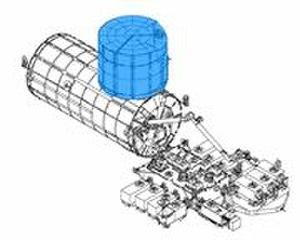
Le JEM, baptisé Kibō est un ensemble de composants et modules à vocation scientifique de la Station spatiale internationale développé par l'Agence d'exploration aérospatiale japonaise. Ces composants sont mis en orbite dans le cadre de trois missions de la navette spatiale américaine en 2008 et 2009. Kibō qui est relié au reste de la Station spatiale via le module Harmony comprend cinq sous-ensembles dont le module pressurisé principal, des plateformes externes destinées à accueillir des expériences scientifiques, des pièces de rechange exposées dans l'espace ainsi que deux bras robotiques pour manipuler les composants extérieurs. La partie pressurisée contient un sas utilisé pour faire entrer ou sortir les expériences scientifiques et 32 rangements amovibles occupés par des équipements scientifiques et de support vie.